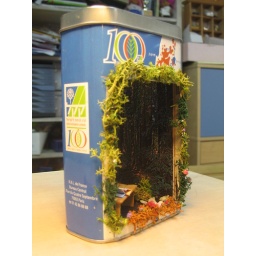
donation box for planting trees in the forests of Israel.